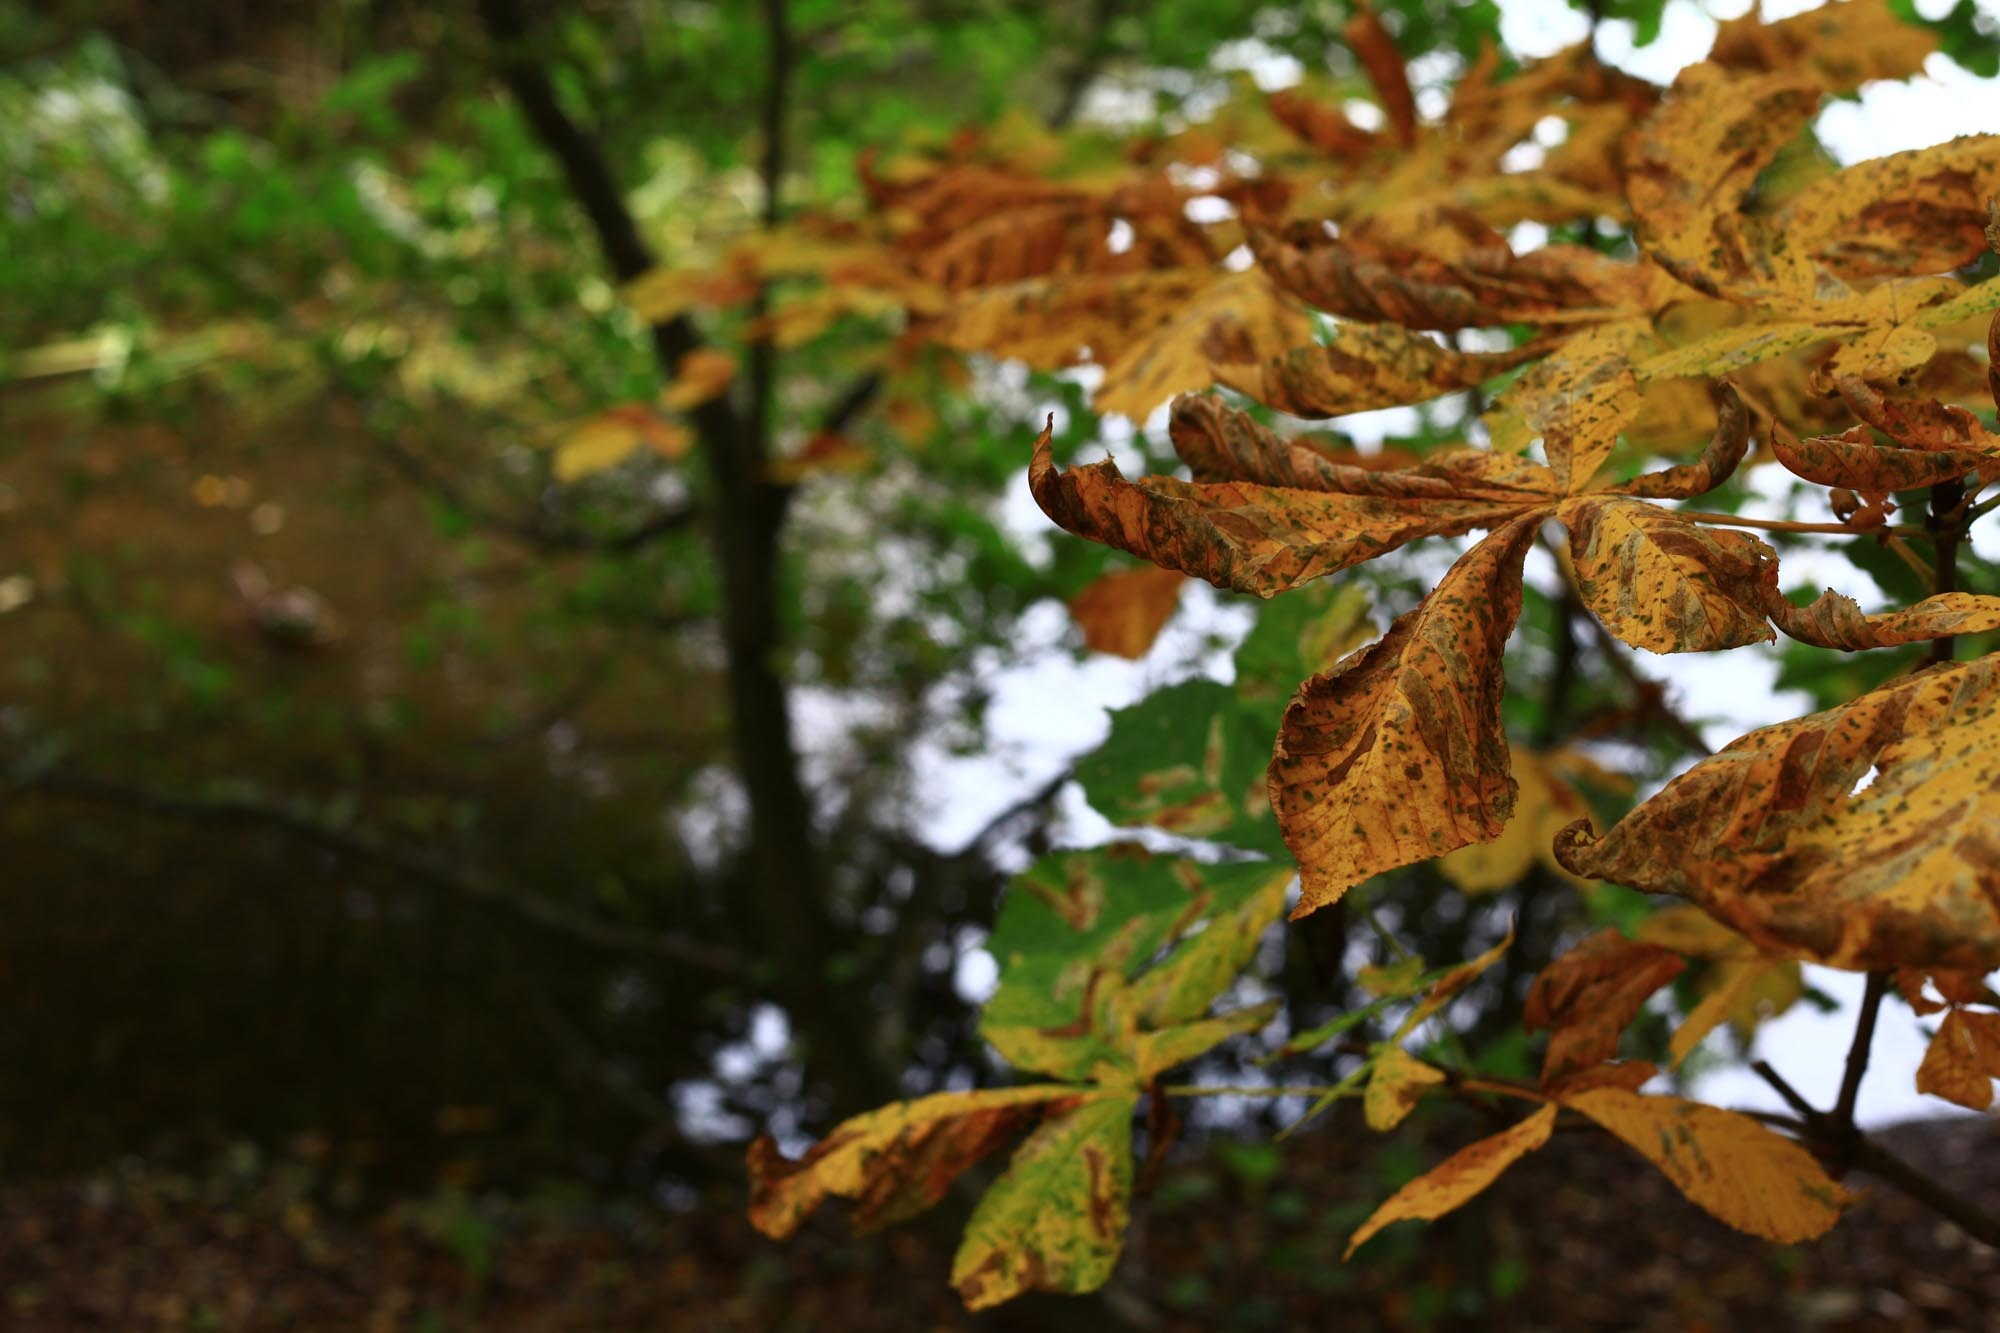
tree, nature, forest, branch, plant, sunlight, leaf, flower, foliage, autumn, botany, yellow, flora, season, maple tree, leaves, deciduous, woodland, october, flowering plant, woody plant, land plant